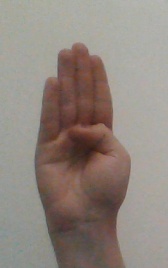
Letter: kaaf